Paul Dembinski

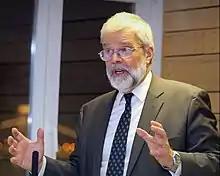
Paul Dembinski

Paul H. Dembinski (born May 16, 1955 in Kraków) is a Polish-Swiss economist.